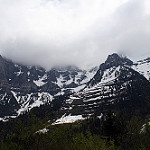
Scene: Outdoor